History of New York City

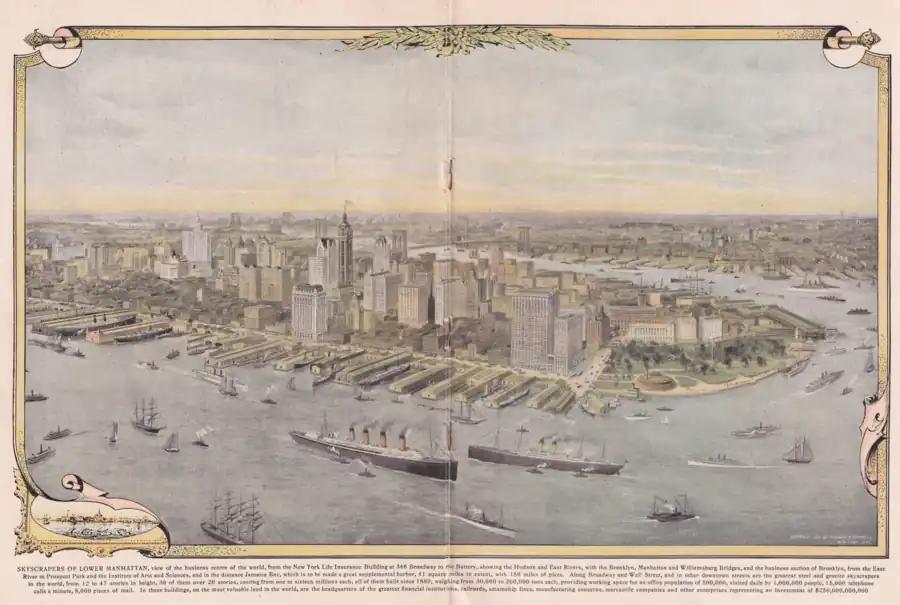
King's Color-graphs of New York City (1910)

By 1700, the Lenape population of New York had diminished to 200. The Dutch West Indies Company transported African slaves to the post as trading laborers used to build the fort and stockade, and some gained freedom under the Dutch. After the seizure of the colony in 1664, the slave trade continued to be legal. In 1703, 42% of the New York households had slaves; they served as domestic servants and laborers but also became involved in skilled trades, shipping and other fields. Yet following reform in ethics according to American Enlightenment thought, by the 1770s slaves made up less than 25% of the population.